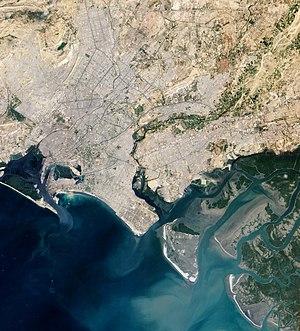
Karachi vu de l'espace.